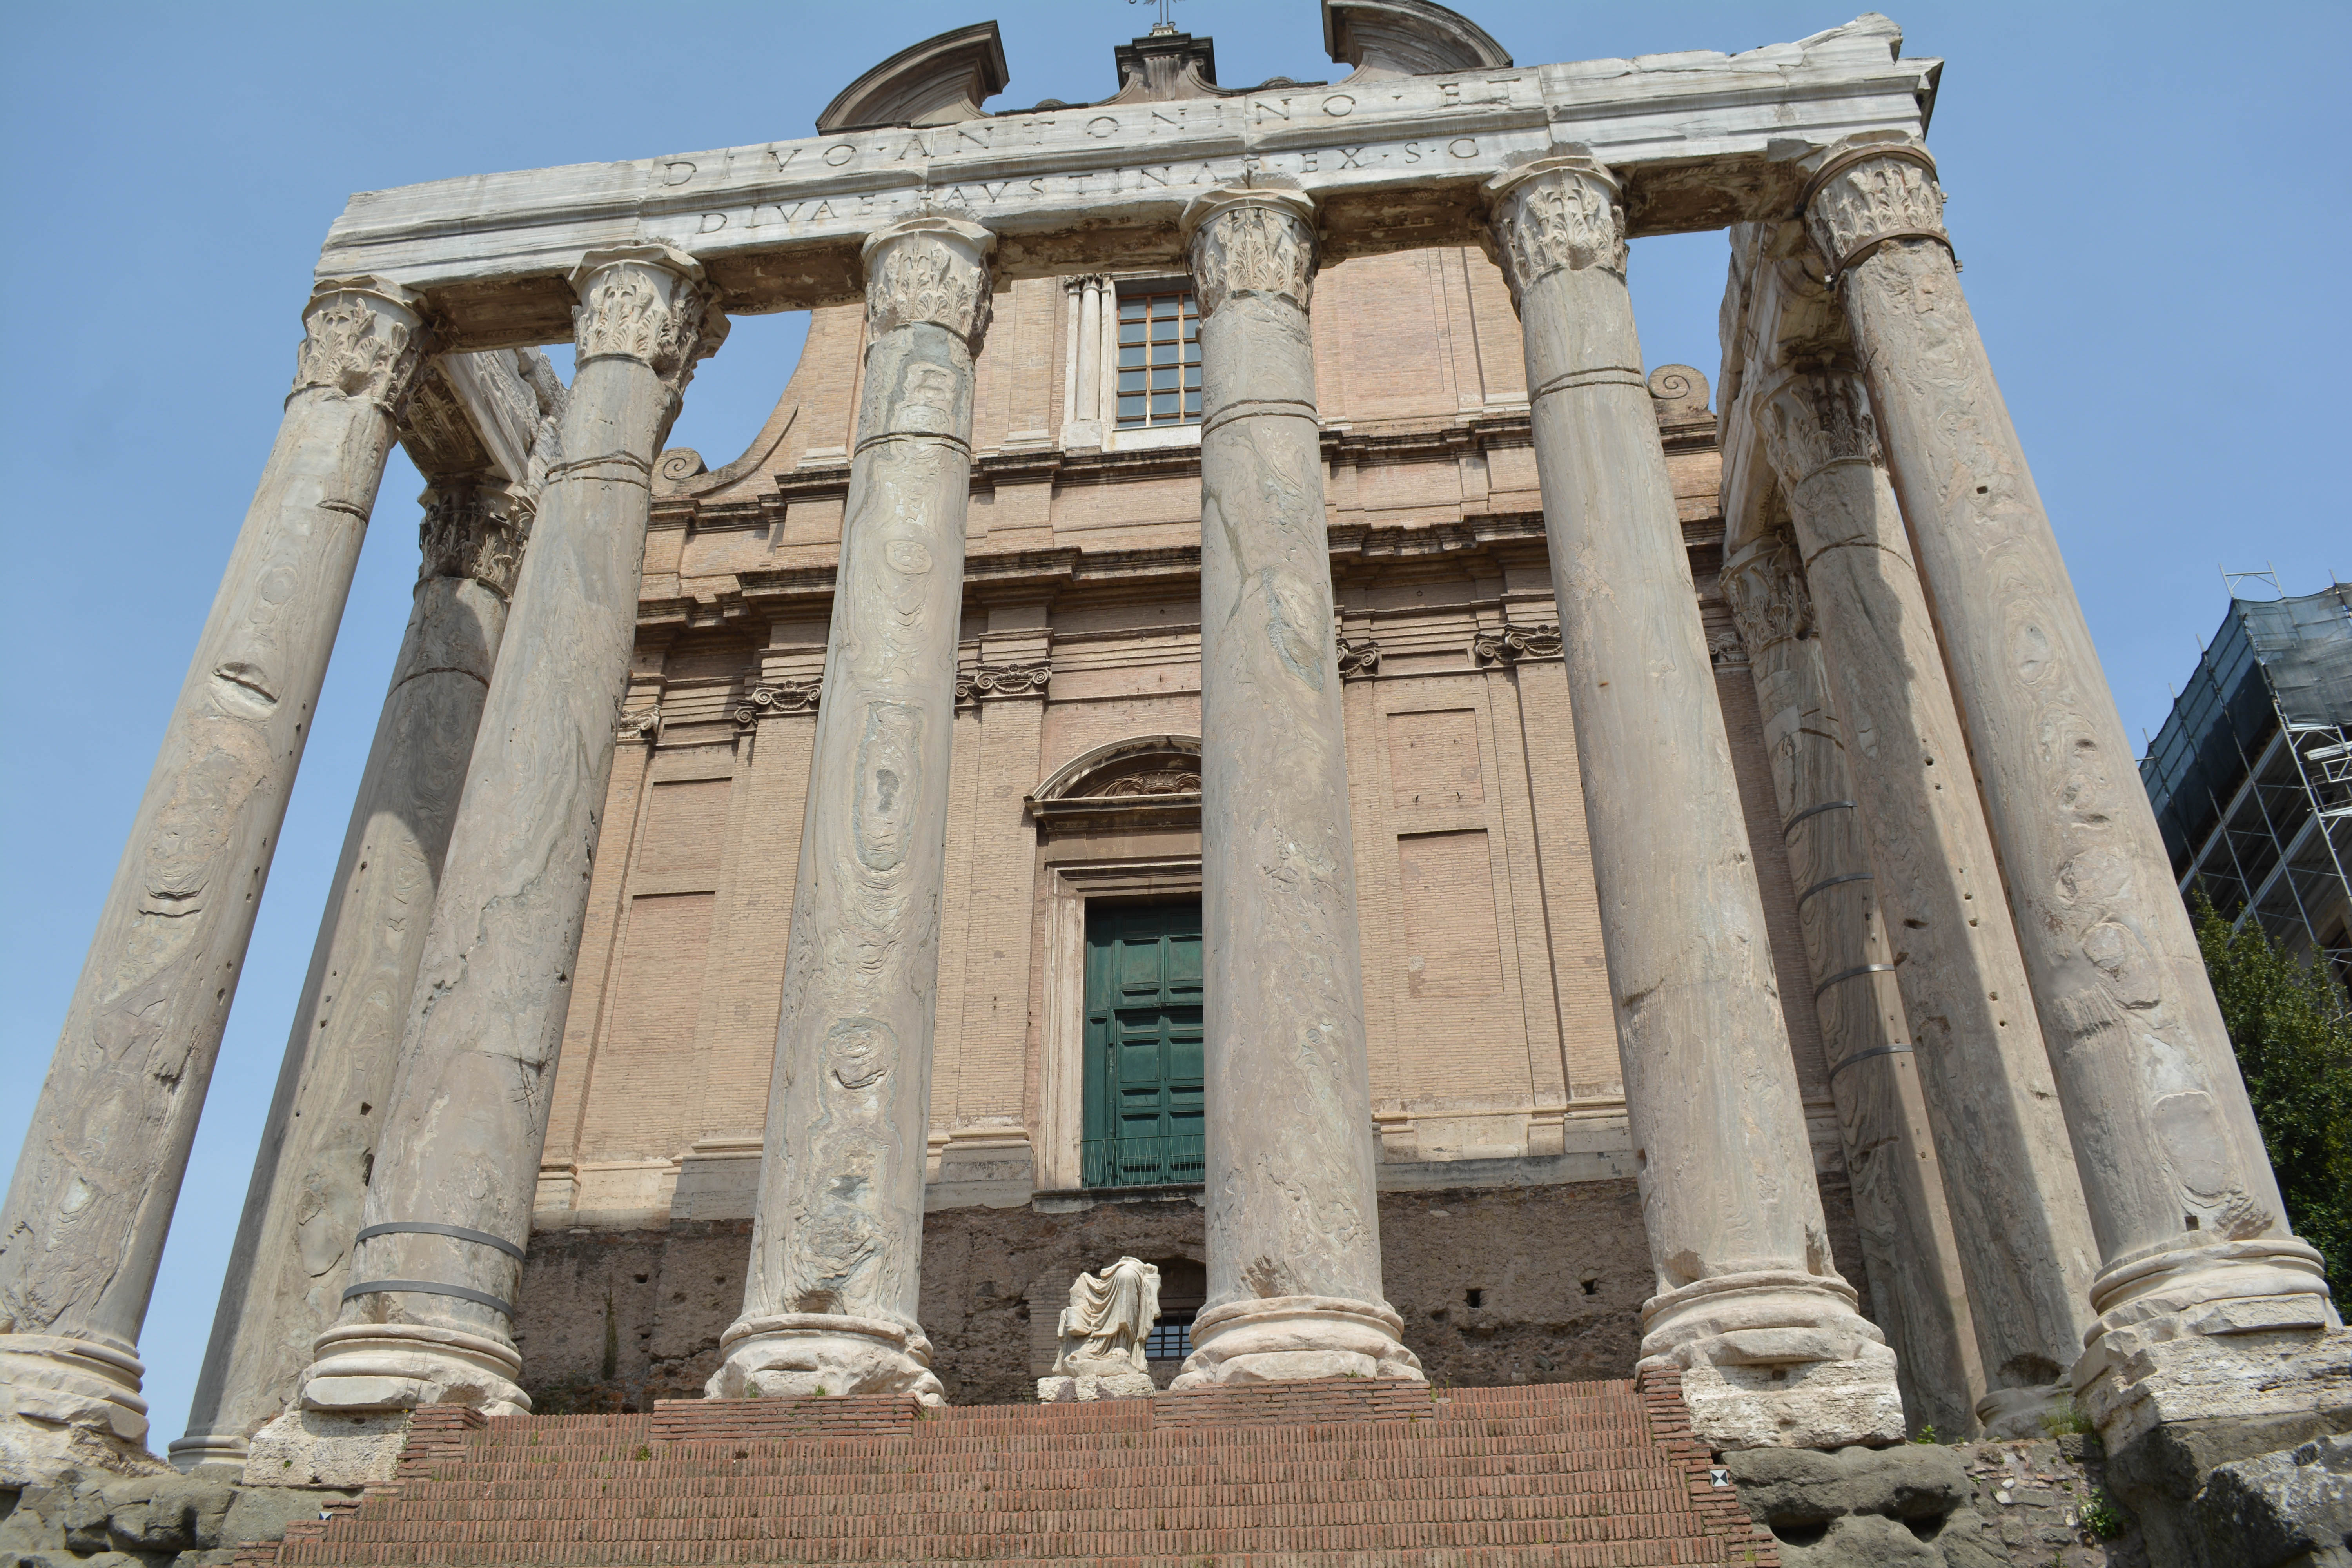
roman temple, ancient roman architecture, structure, ancient greek temple, landmark, historic site, column, archaeological site, ruins, ancient history, architecture, monument, ancient rome, facade, place of worship, arch, temple